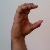
The image shows a hand gesture representing the letter 'C' in Indian Sign Language.